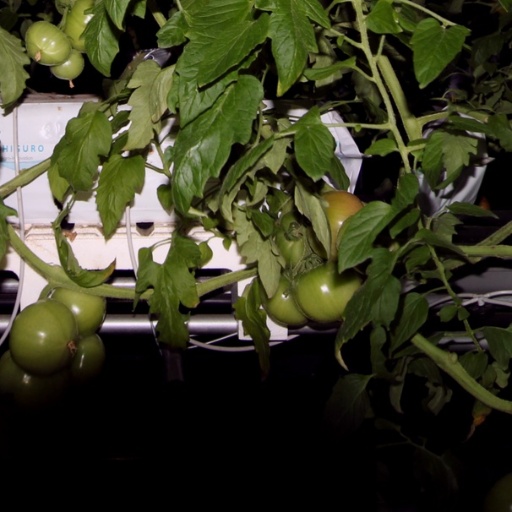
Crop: tomato